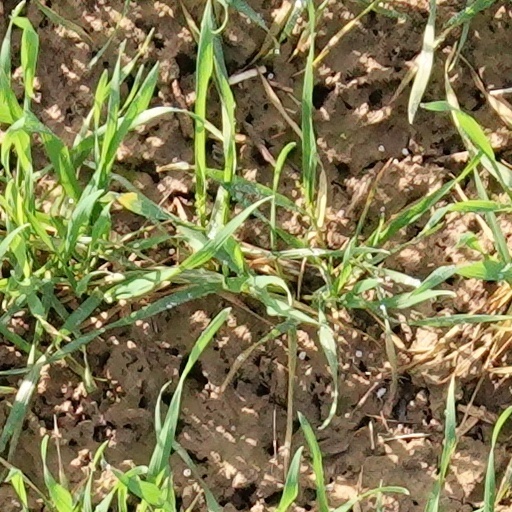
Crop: wheat